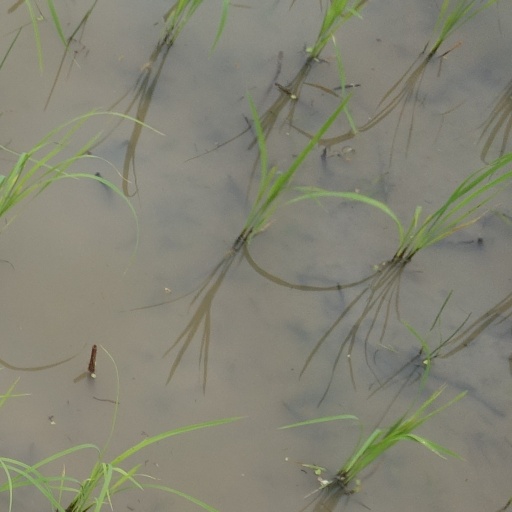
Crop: rice